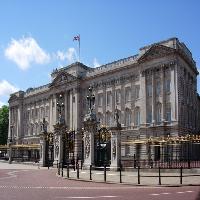
Weather: sun or clear